Juan Nakpil

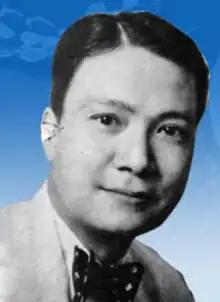
Juan Nakpil from the Order of National Artists (NCCA)

Juan Felipe de Jesús Nakpil, KGCR, KSS (born Juan Felipe Nakpil y de Jesús; May 26, 1899 – May 7, 1986) known as Juan Nakpil, was a Filipino architect, teacher and a community leader. In 1973, he was named one of the National Artists for architecture. He was regarded as the Dean of Filipino Architects.